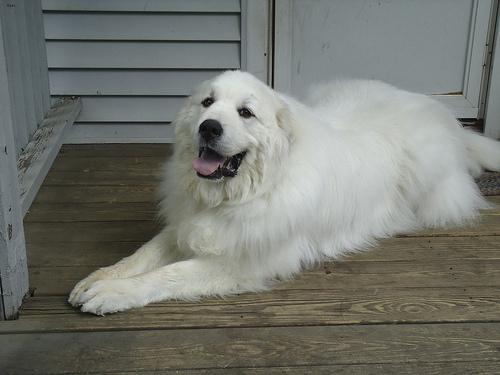
Breed: great pyrenees